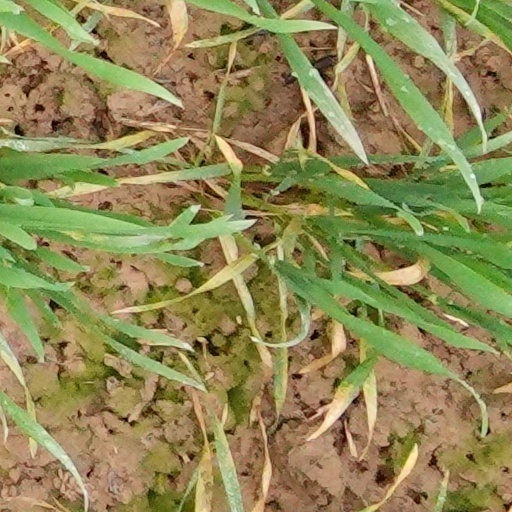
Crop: wheat